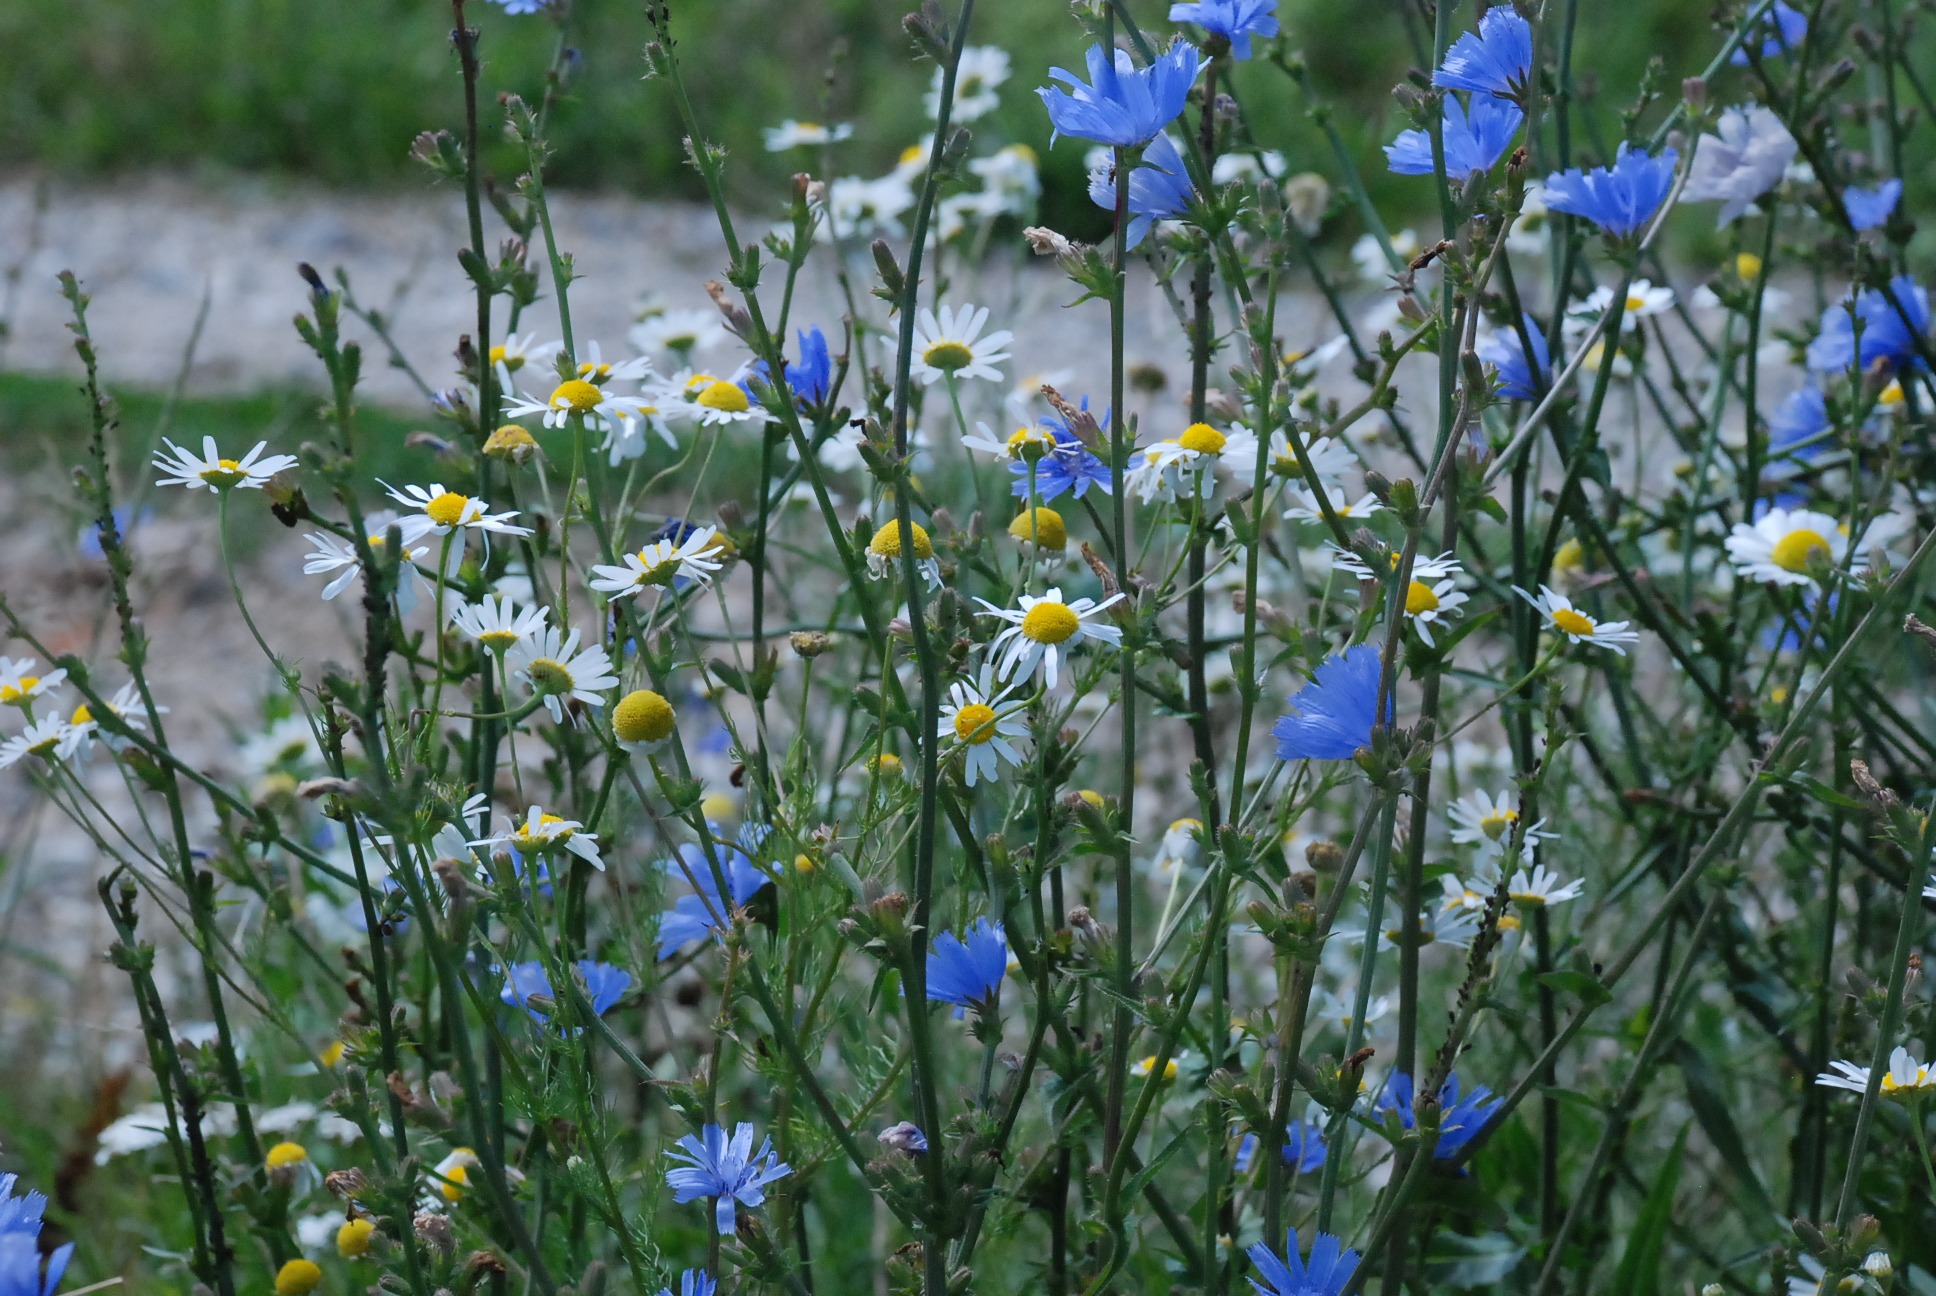
nature, grass, blossom, plant, field, meadow, dandelion, prairie, flower, bloom, summer, green, crop, botany, yellow, flora, wild flower, plants, wildflower, flowers, seeds, woodland, habitat, summer flowers, wild plants, flowering plant, bellflower family, harebell, natural environment, land plant, plant kingdom